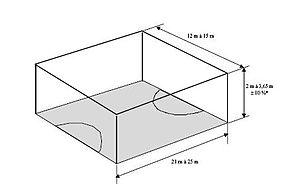
Le hockey subaquatique est un sport d'équipe qui se joue en apnée au fond d'une piscine.